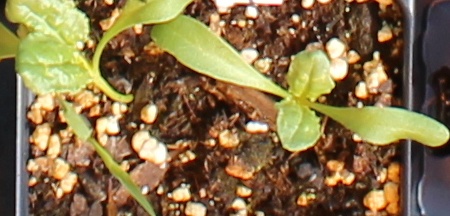
Label: Sugar beet